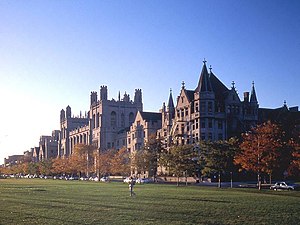
Chicagoskolen (økonomi) / Idésammenhæng / Makrodebat med Keynes læringer
University of Chicago.
Chicago-skolen er betegnelsen for ideerne hos en gruppe økonomiske forskere på University of Chicago i 1900-tallet. Forskerne, som blandt andet tæller en række Nobelprismodtagere i økonomi, har bidraget til den økonomiske videnskab på mange forskellige felter, men to centrale synspunkter, som er samlende kendetegn for dem, er troen på neoklassisk pristeori som en god forklaring på økonomisk adfærd, og troen på, at frie markeder er et godt instrument til at allokere samfundets resurser og fordele indkomsterne effektivt. En naturlig følge af det sidste synspunkt er, at skolens tilhængere er præget af modstand mod statslig intervention i økonomien og dermed tilhængere af en udpræget laissez faire-agtig tilgang til samfundsøkonomien.